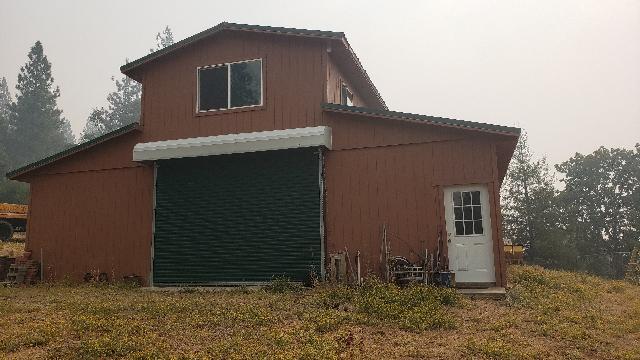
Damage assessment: no_damage